Aromanian studies

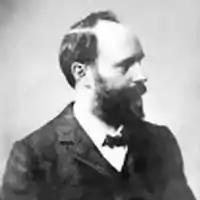
Gustav Weigand, author of several early research works on the Aromanians

Aromanian studies are an academic discipline centered on the study of the Aromanians. They are included within Balkan and Romance studies. Notable scholars on Aromanian topics include Matilda Caragiu Marioțeanu, Thede Kahl and Gustav Weigand. The Aromanian question, a term used for the historical and current division on ethnic identity among the Aromanians, has prominently influenced Aromanian studies.